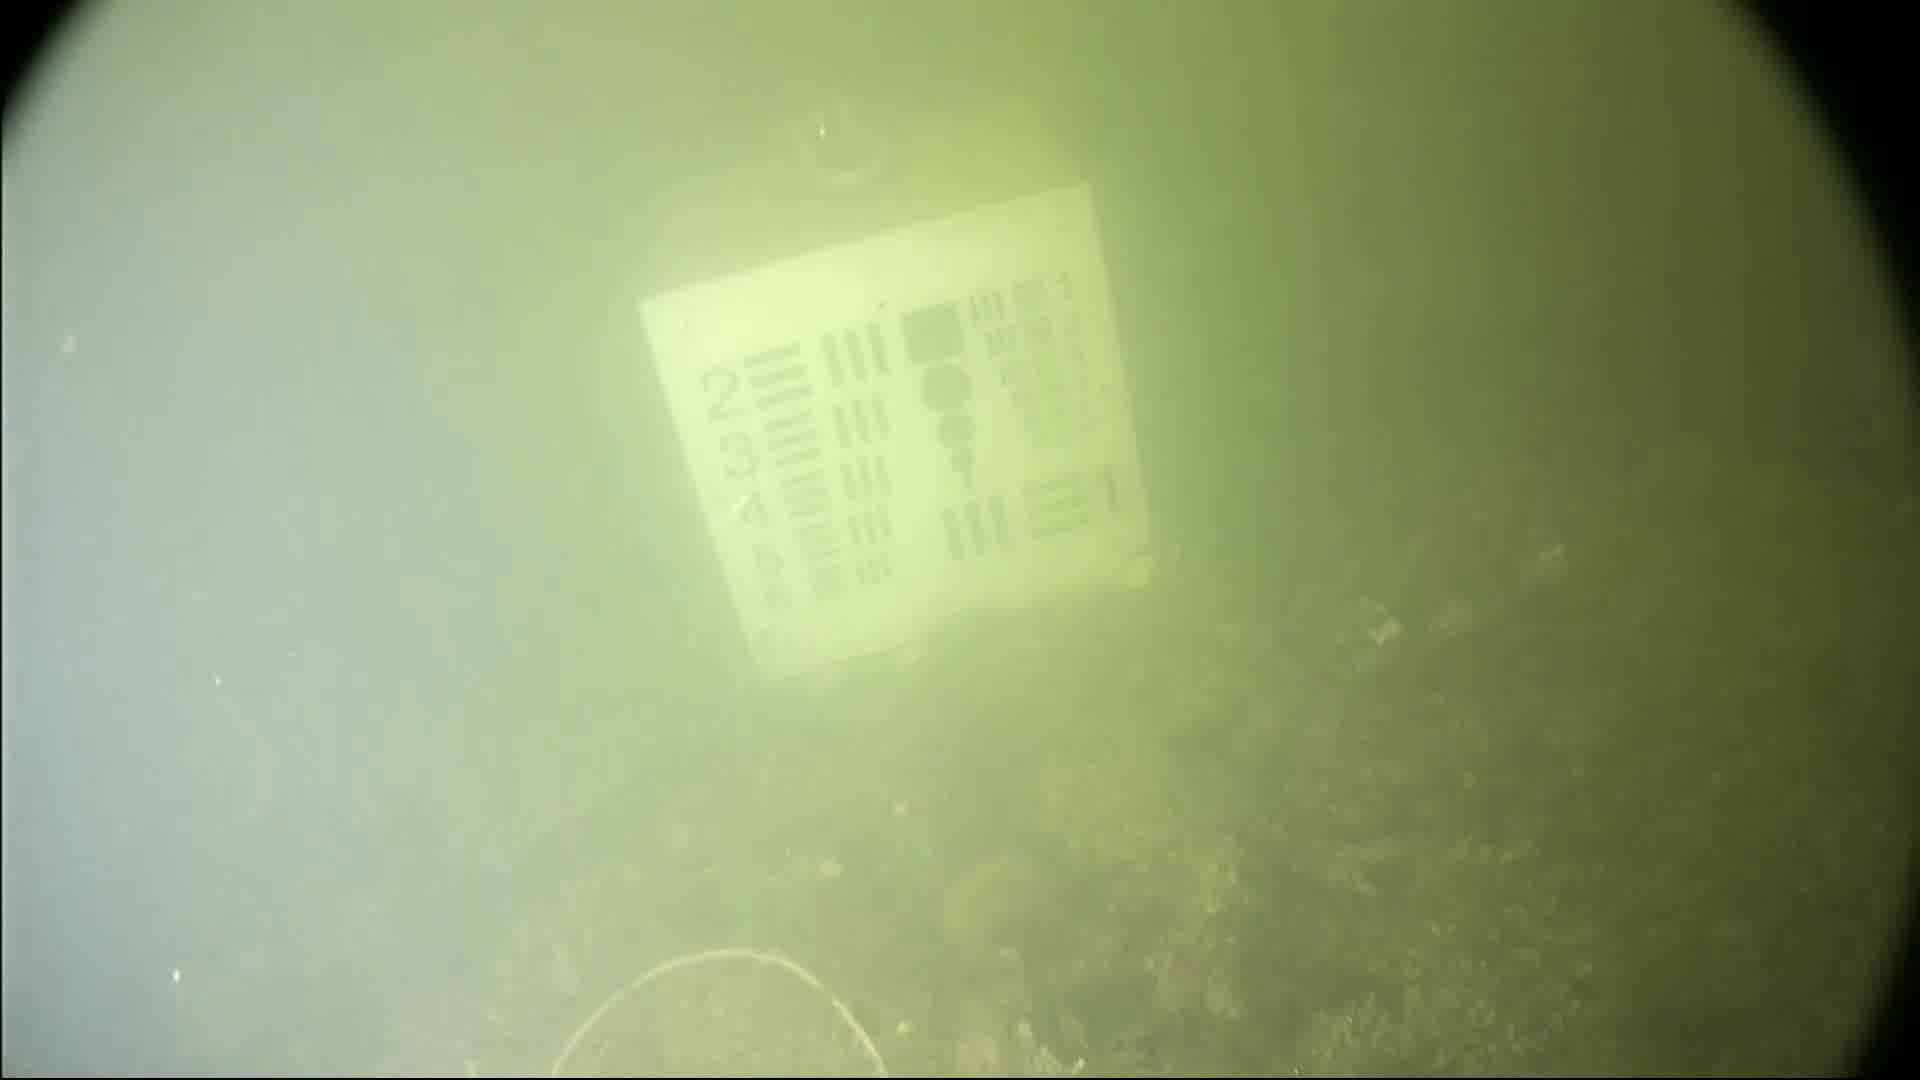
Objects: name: crab